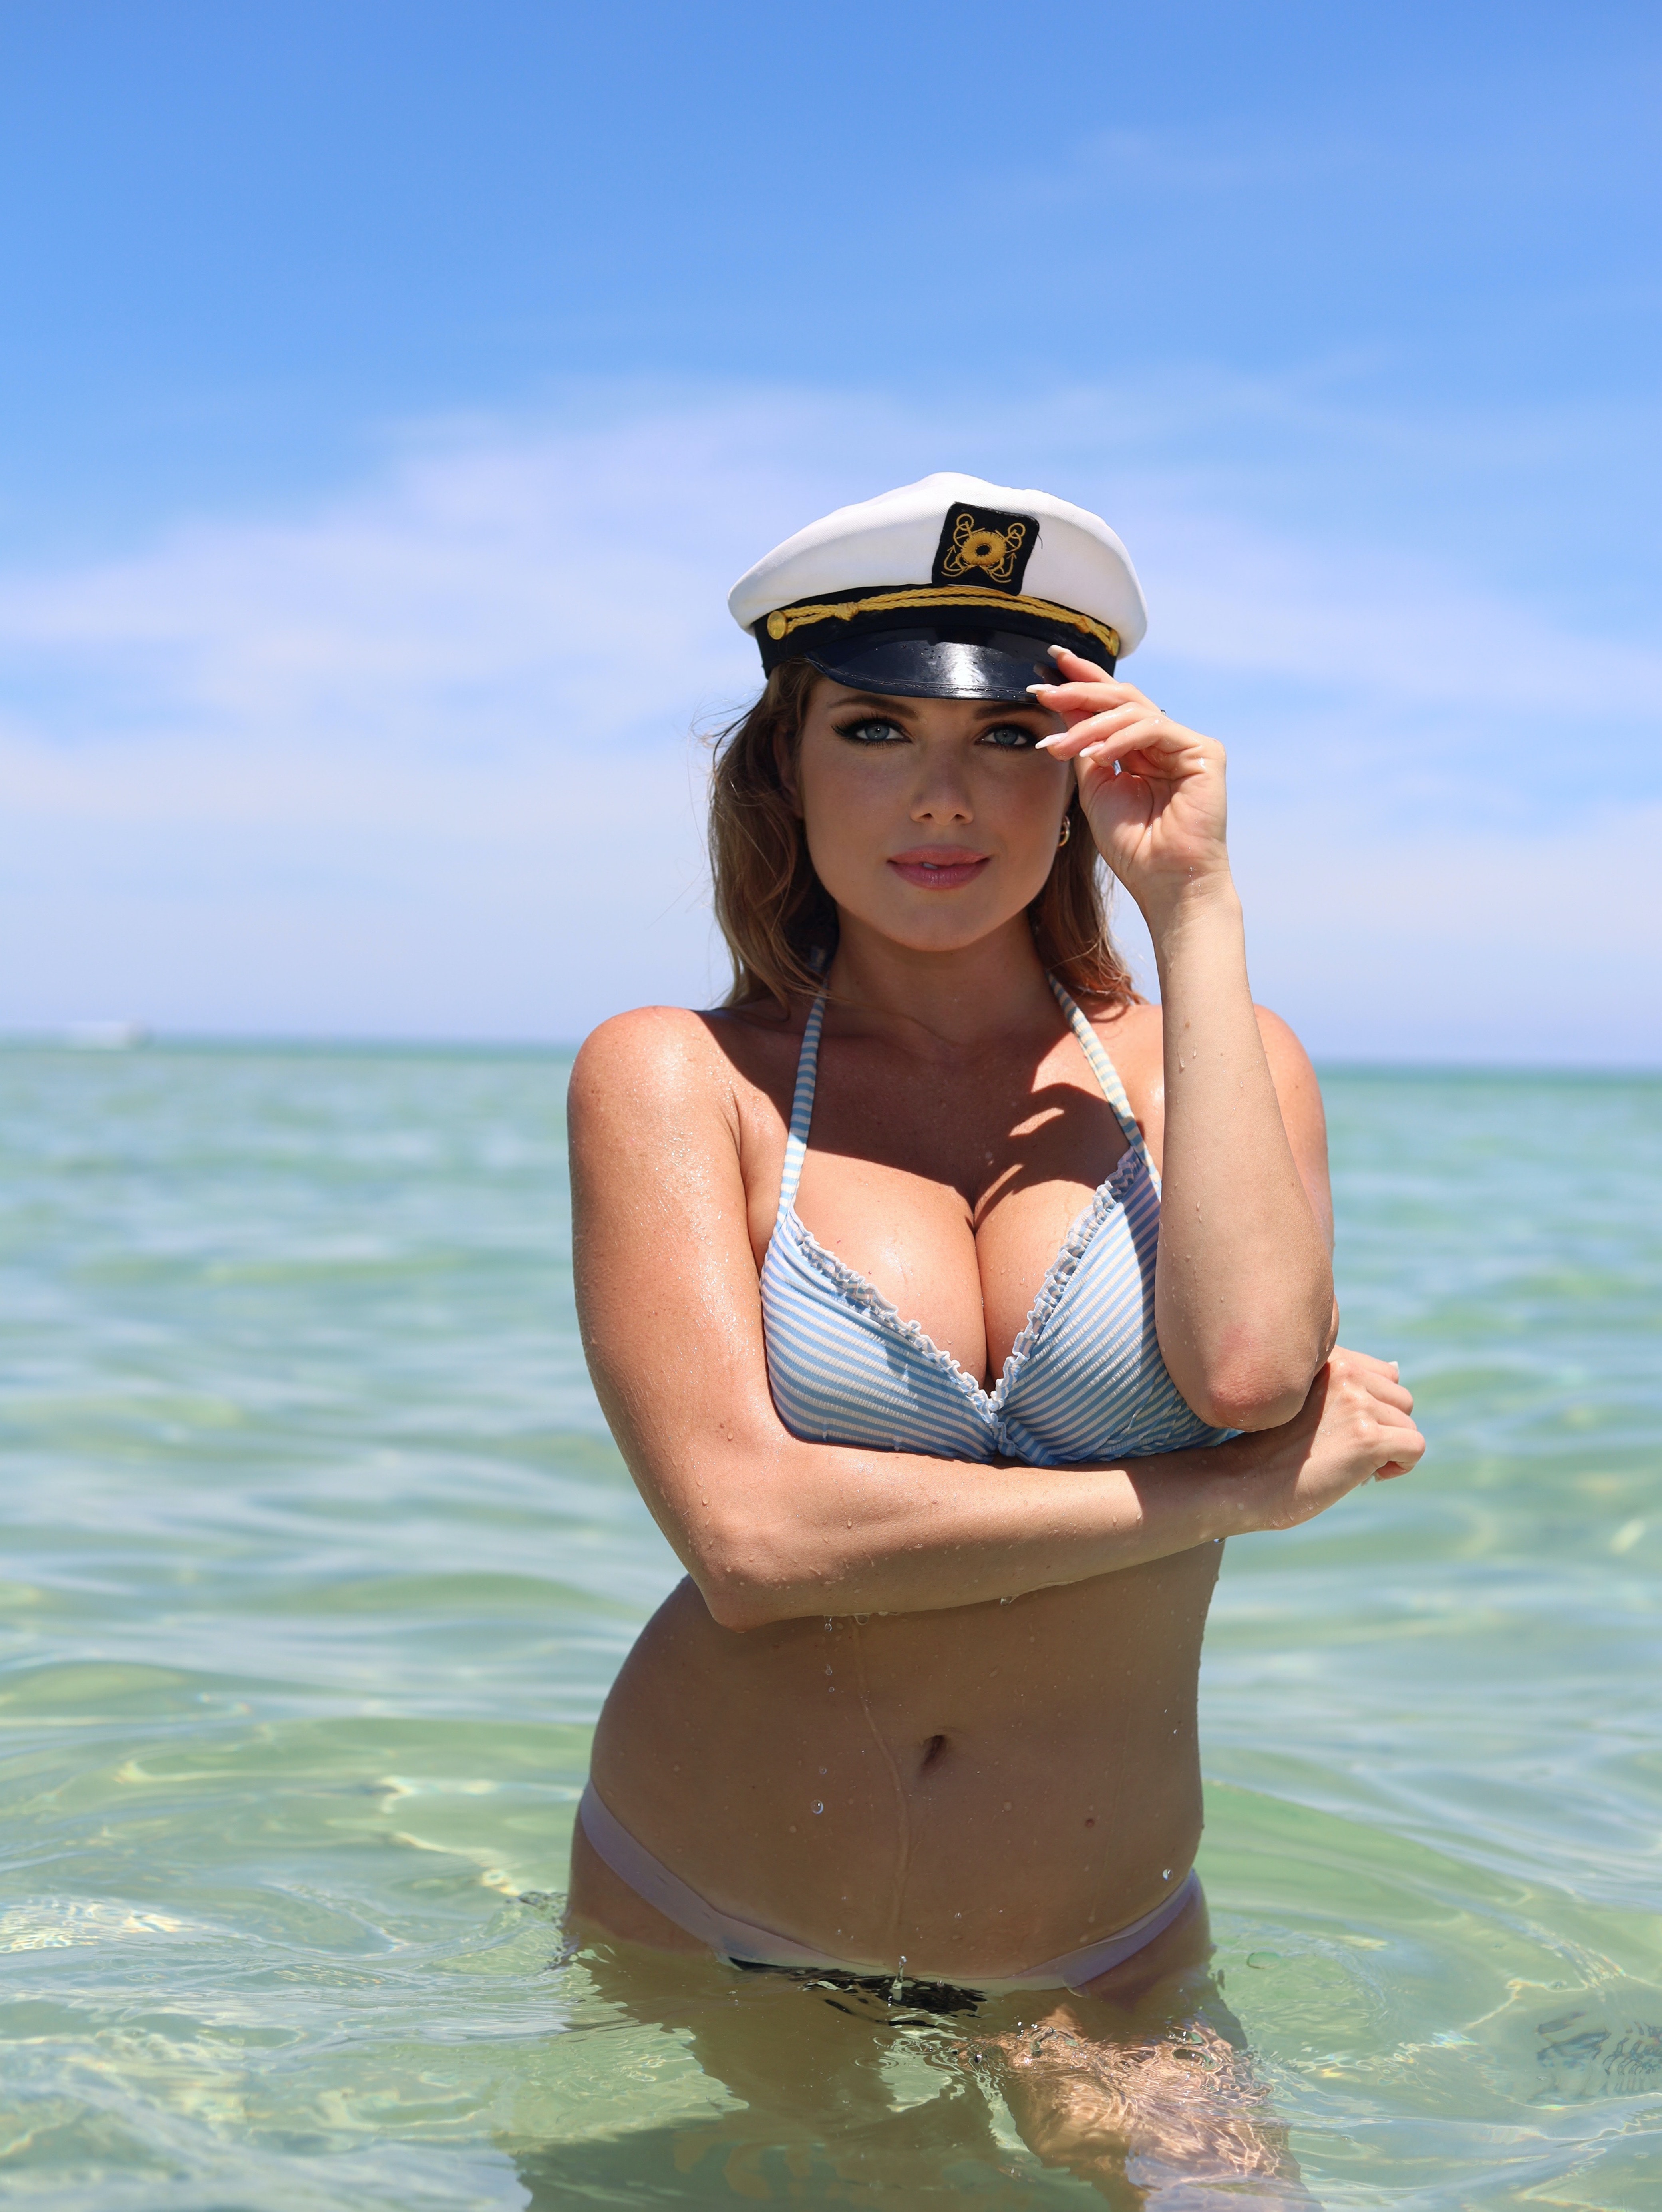
woman, clothing, hair, water, head, sky, swimsuit top, lingerie top, brassiere, azure, swimwear, flash photography, happy, thigh, waist, undergarment, eyewear, lingerie, sunglasses, black hair, People in nature, hat, abdomen, fun, leisure, trunk, chest, long hair, underpants, travel, human leg, swimsuit bottom, recreation, navel, art model, brown hair, bikini, ocean, sun hat, sitting, sun tanning, tropics, jewellery, vacation, necklace, tourism, photo shoot, sea